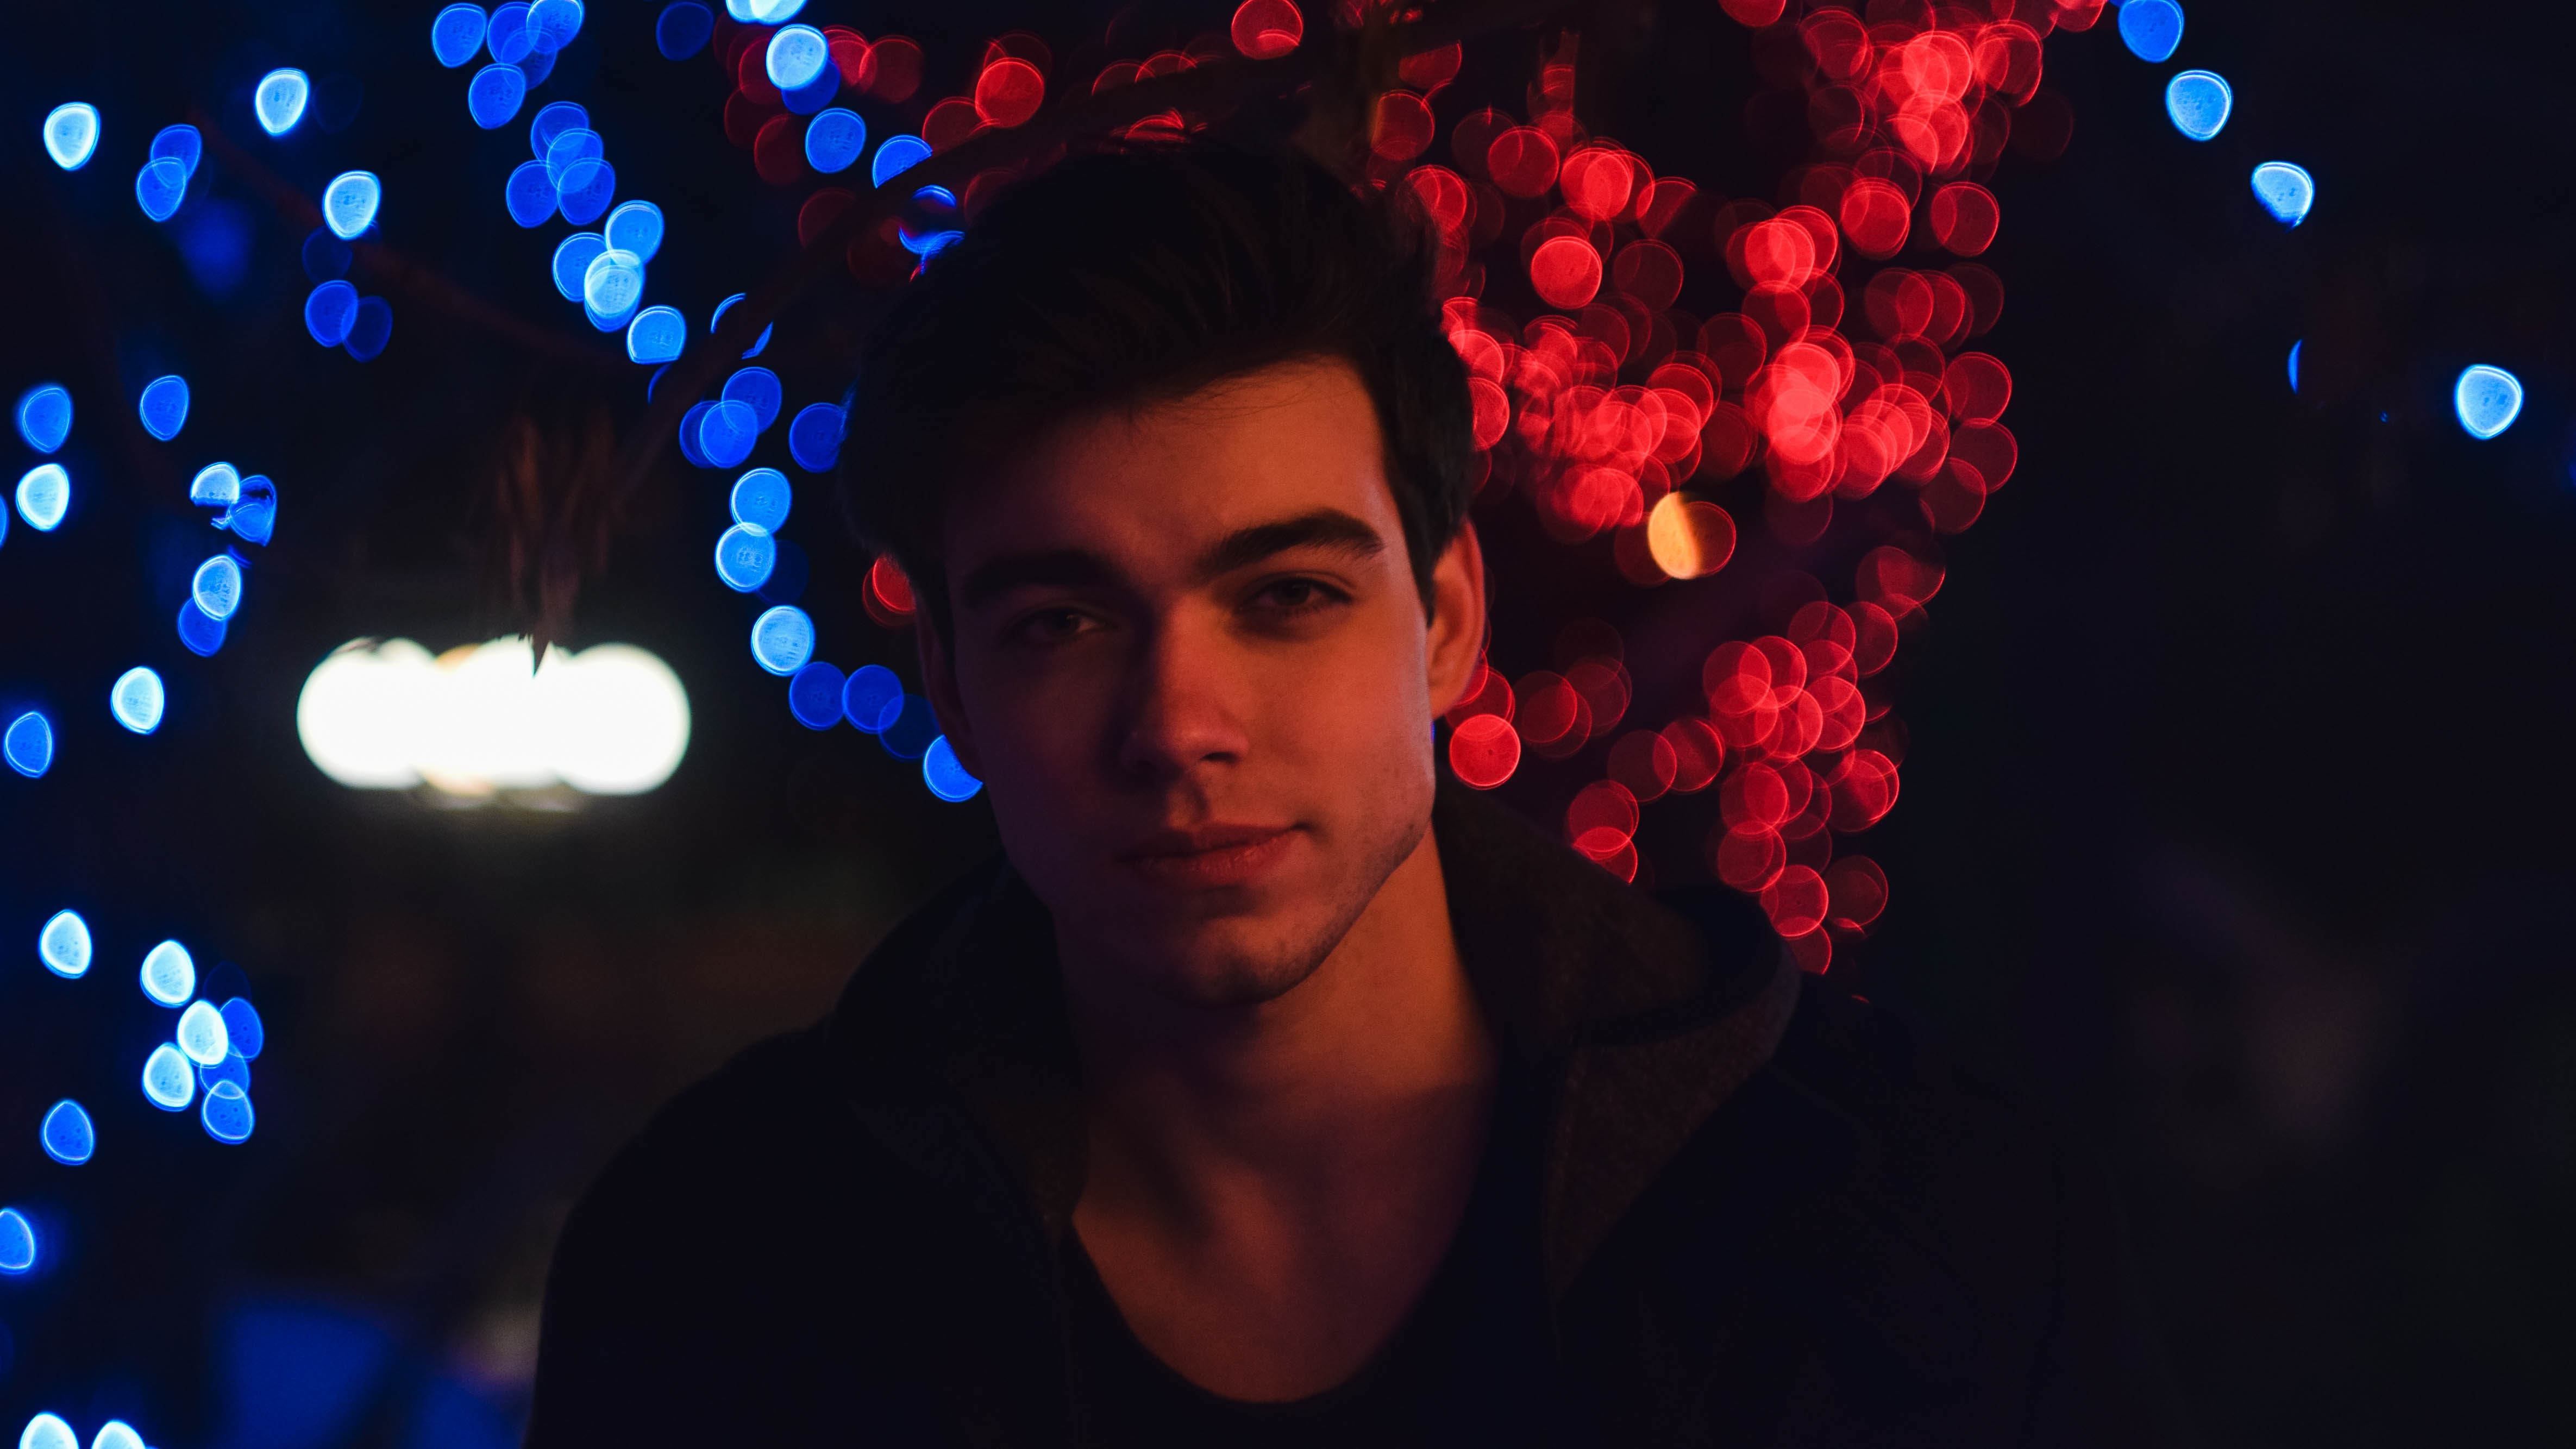
music, light, night, red, color, darkness, blue, stage, singing